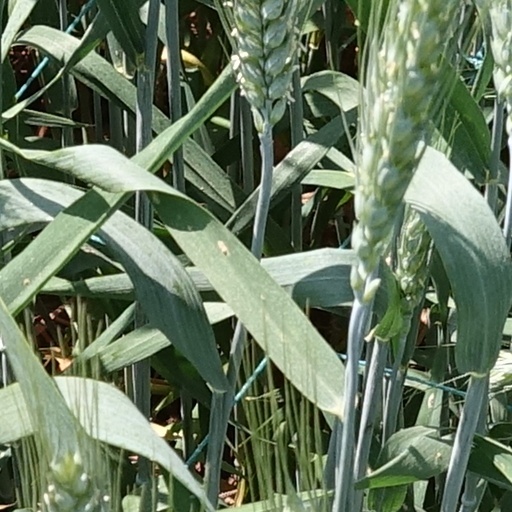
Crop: wheat